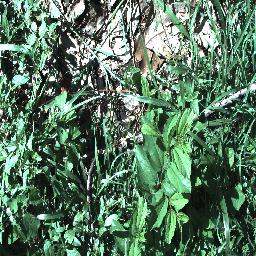
Label: chinee_apple